It Takes All Kinds (film)

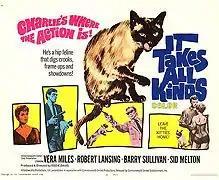
Theatrical release poster

It Takes All Kinds is a 1969 Australian crime drama film directed by Eddie Davis.